Anna Kárász

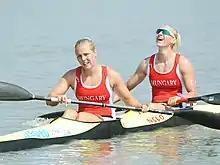
Kárász and Ninetta Vad in 2013

Anna Kárász (born 20 September 1991) is a Hungarian sprint canoeist. She won a gold medal at the 2020 Summer Olympics, in Women's K-4 500 metres.